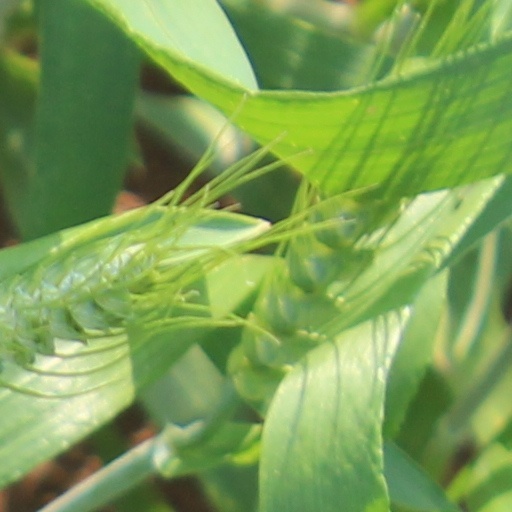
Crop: wheat